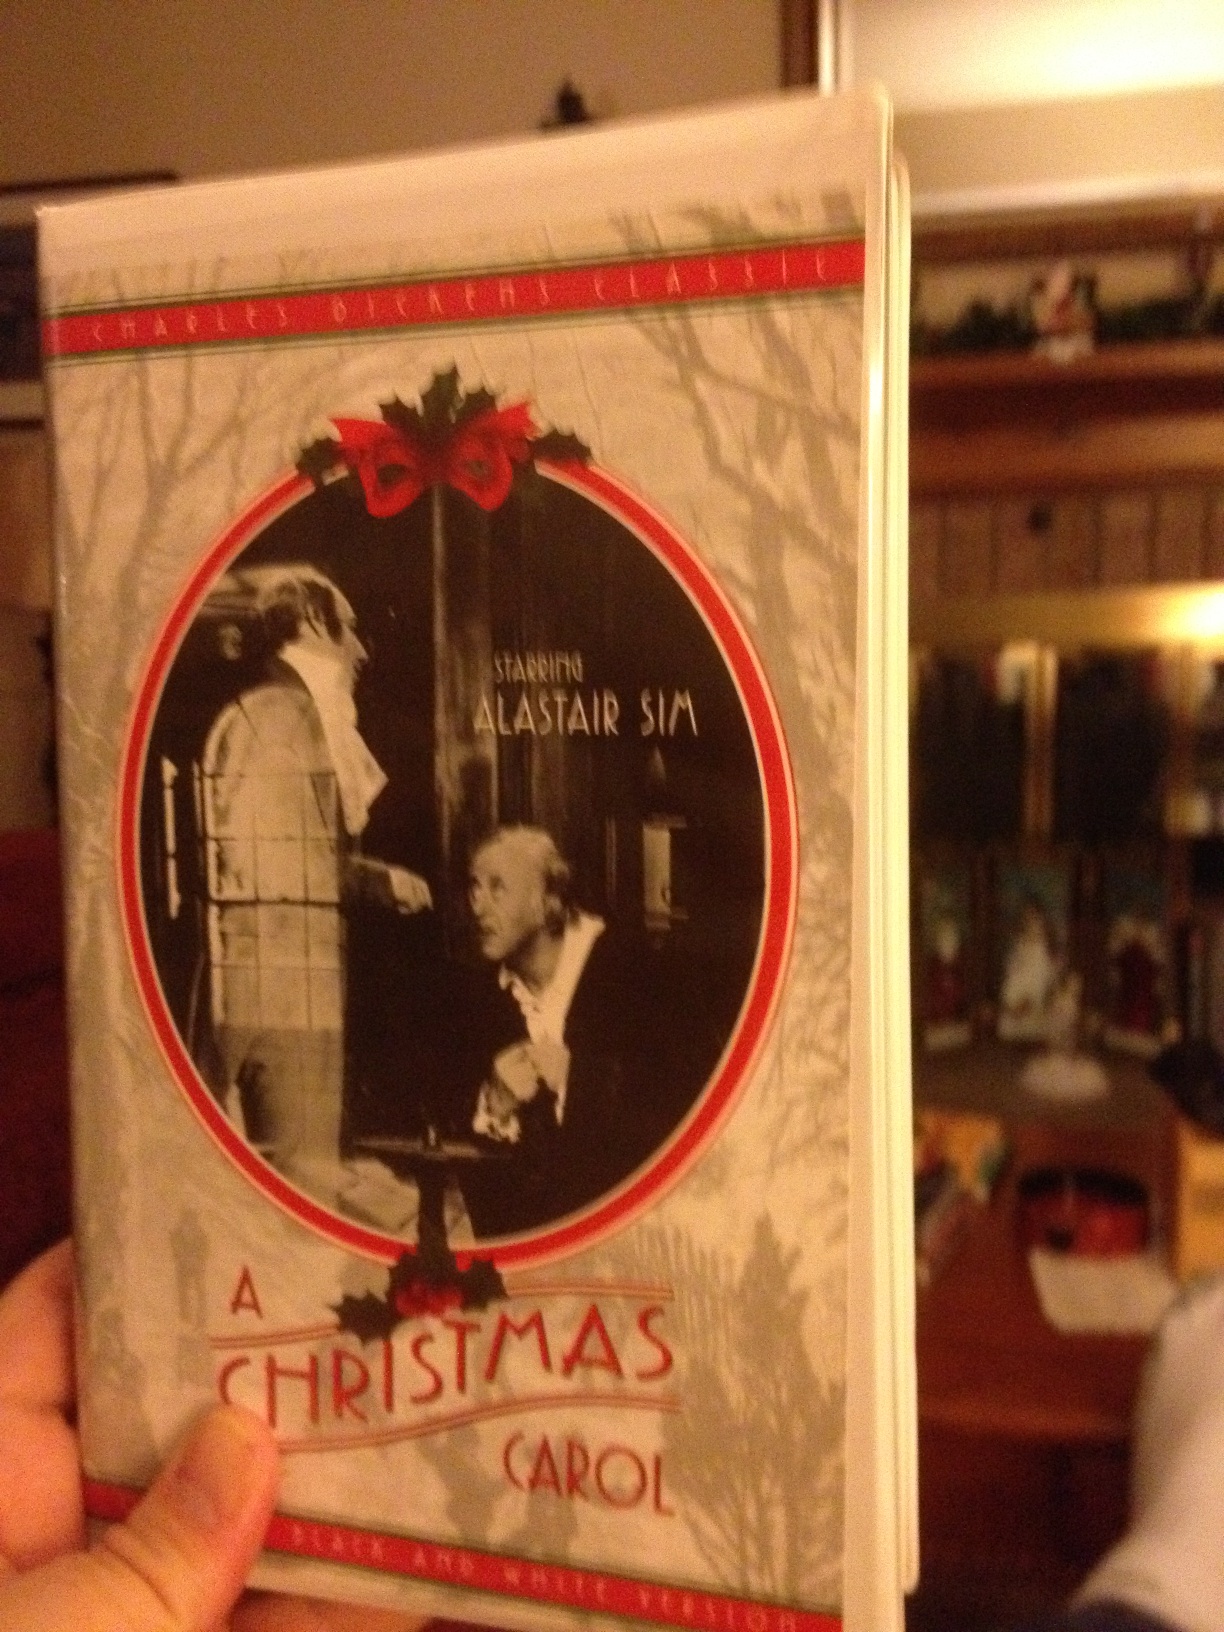Question: What is this?
Answer: christmas carol